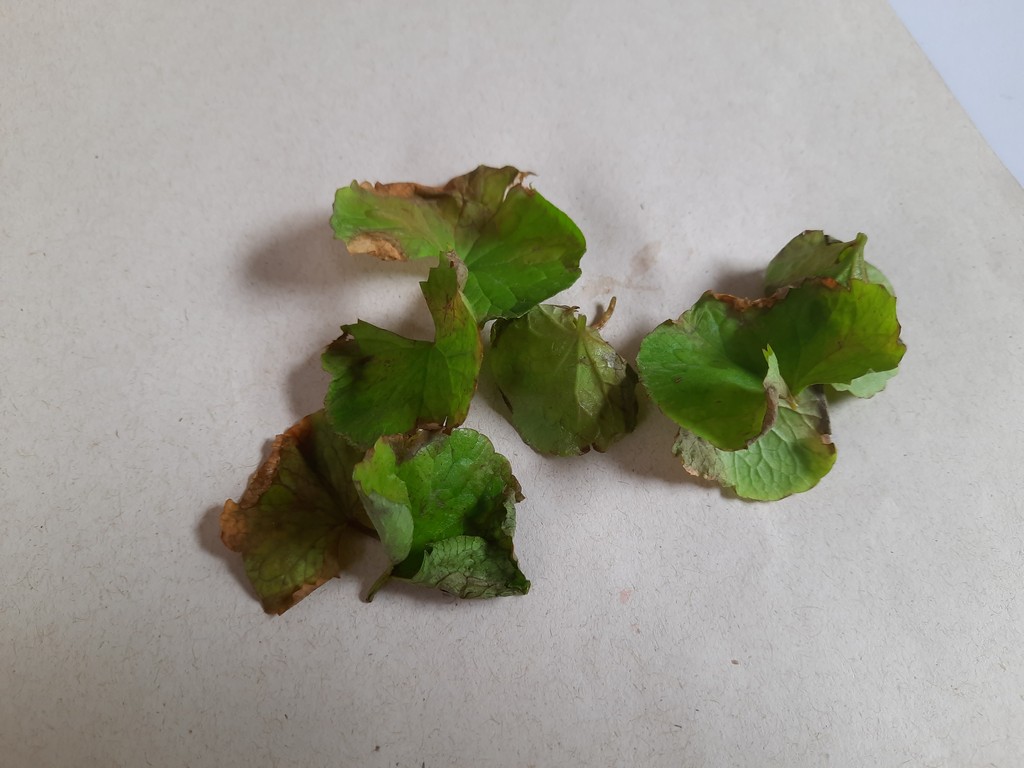
Label: Unhealthy